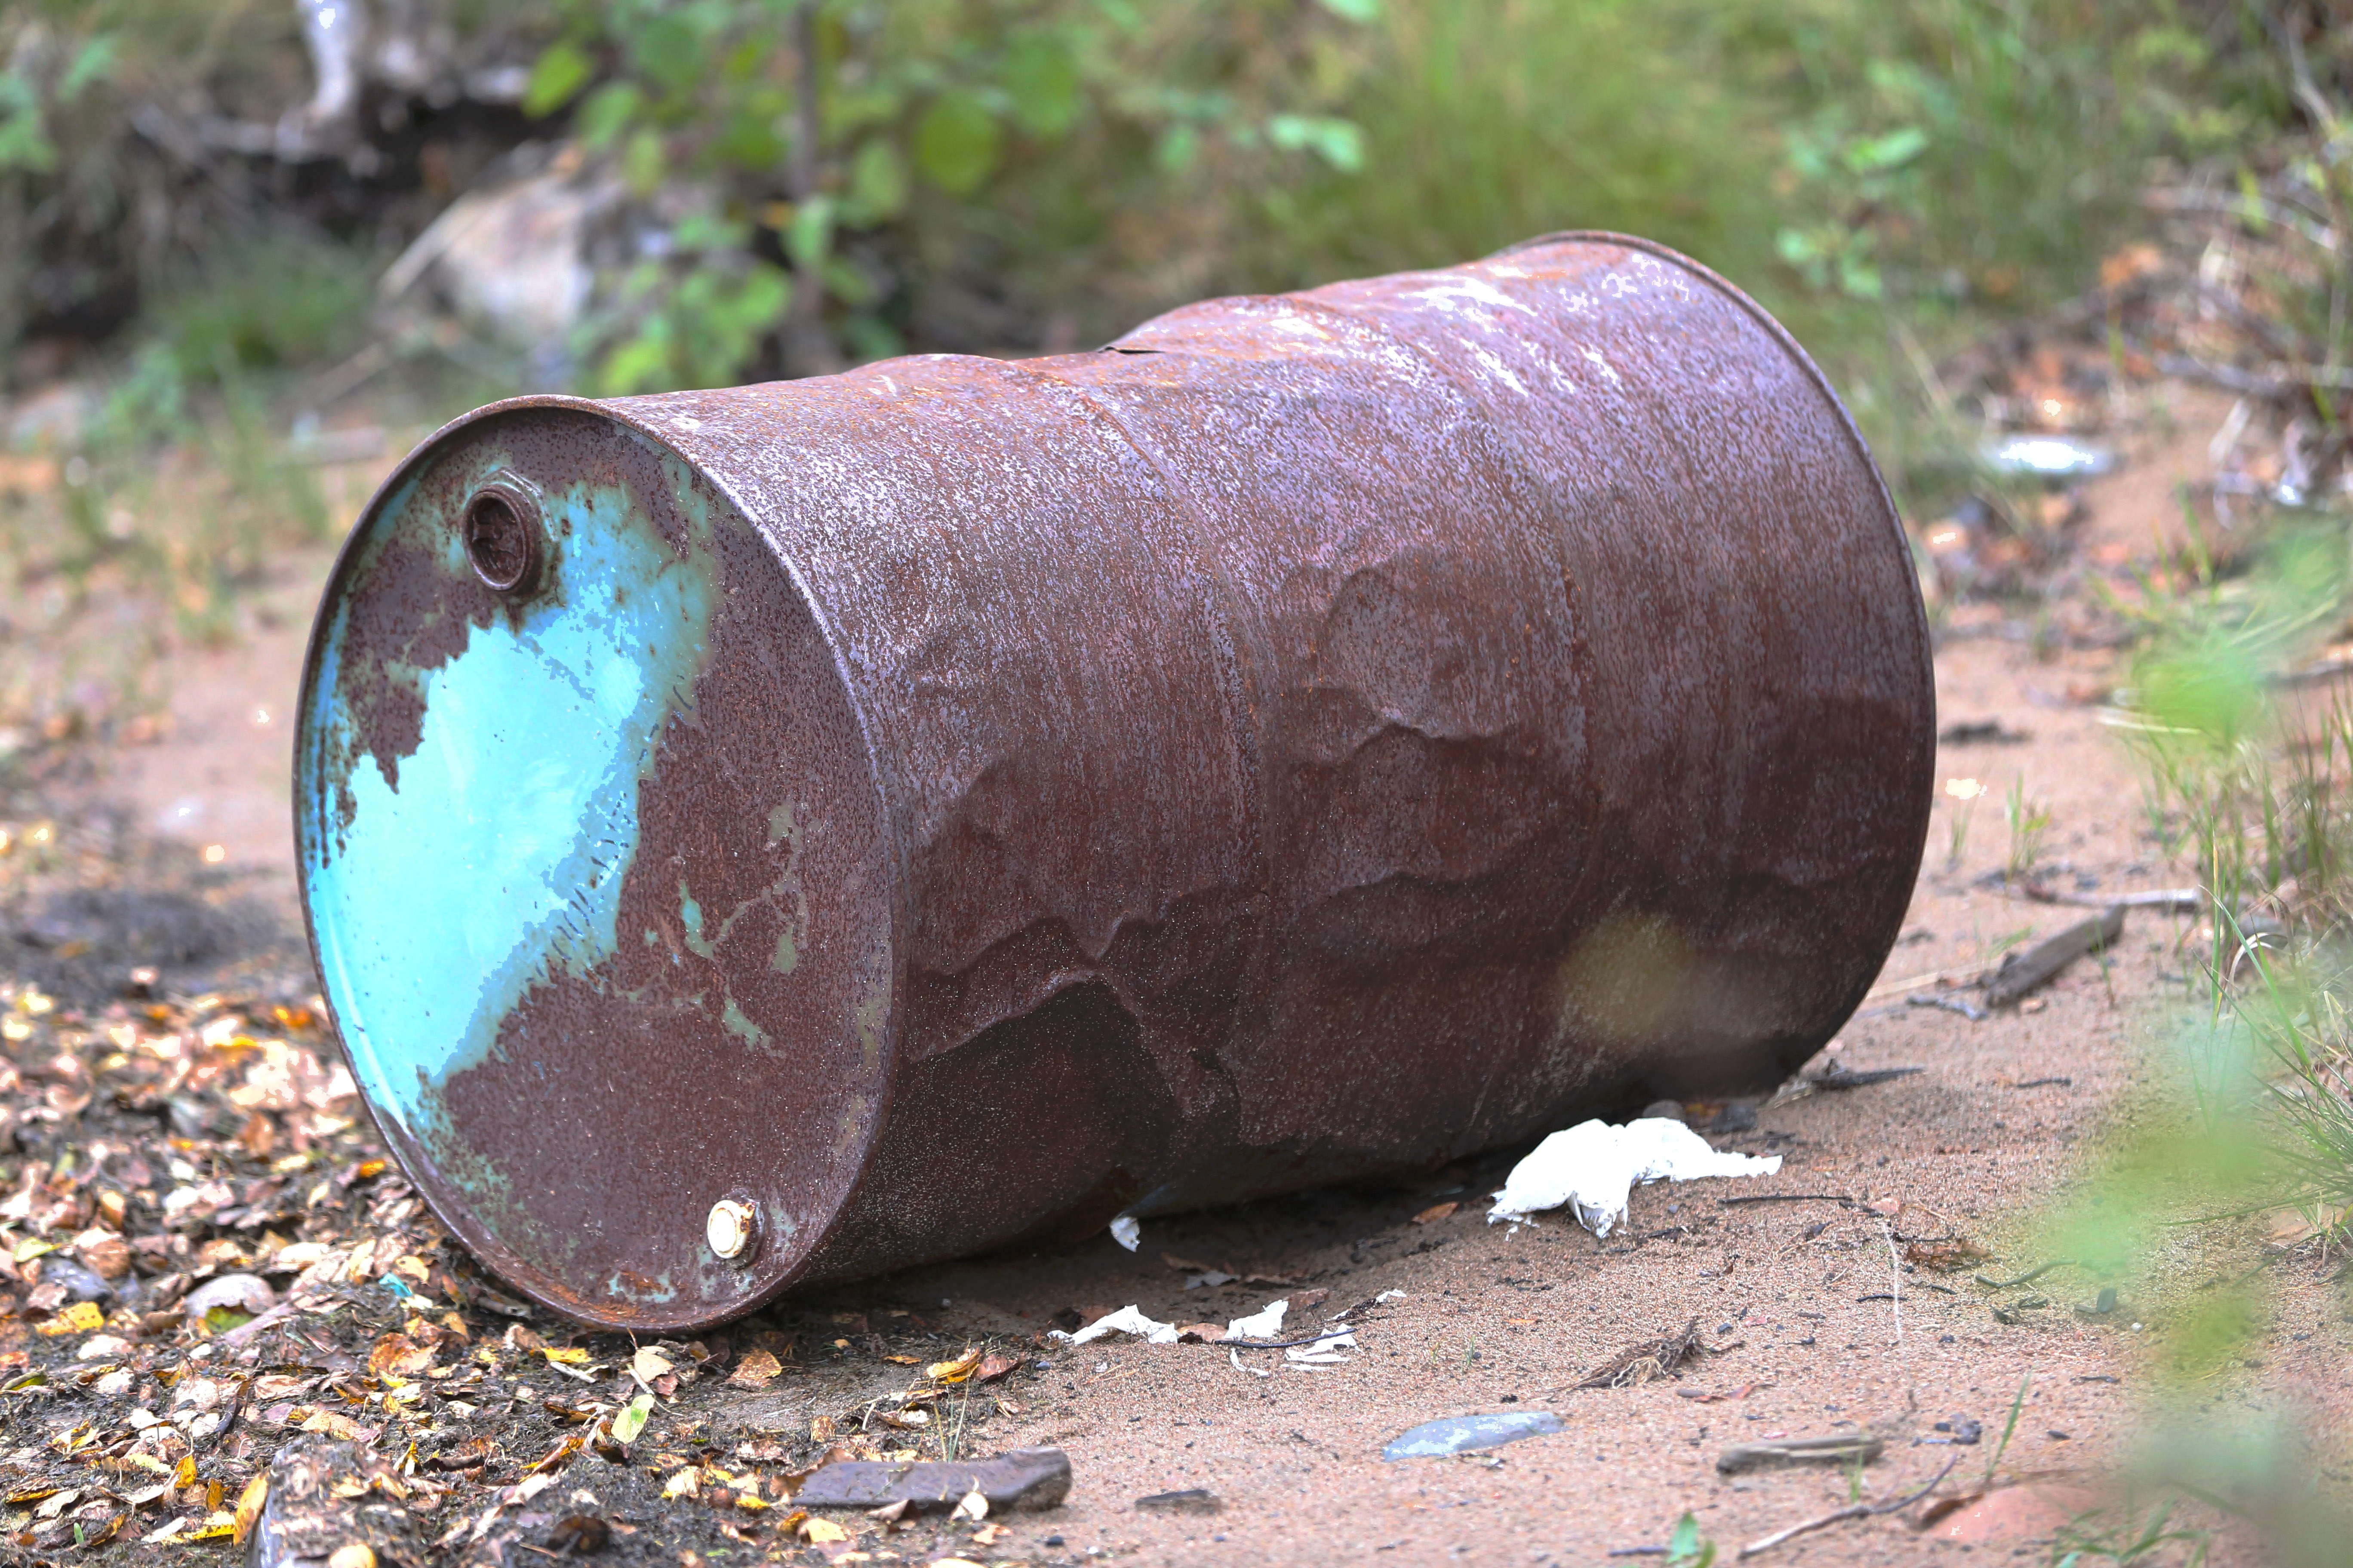
rock, wood, rust, green, soil, abandoned, material, barrel, man made object